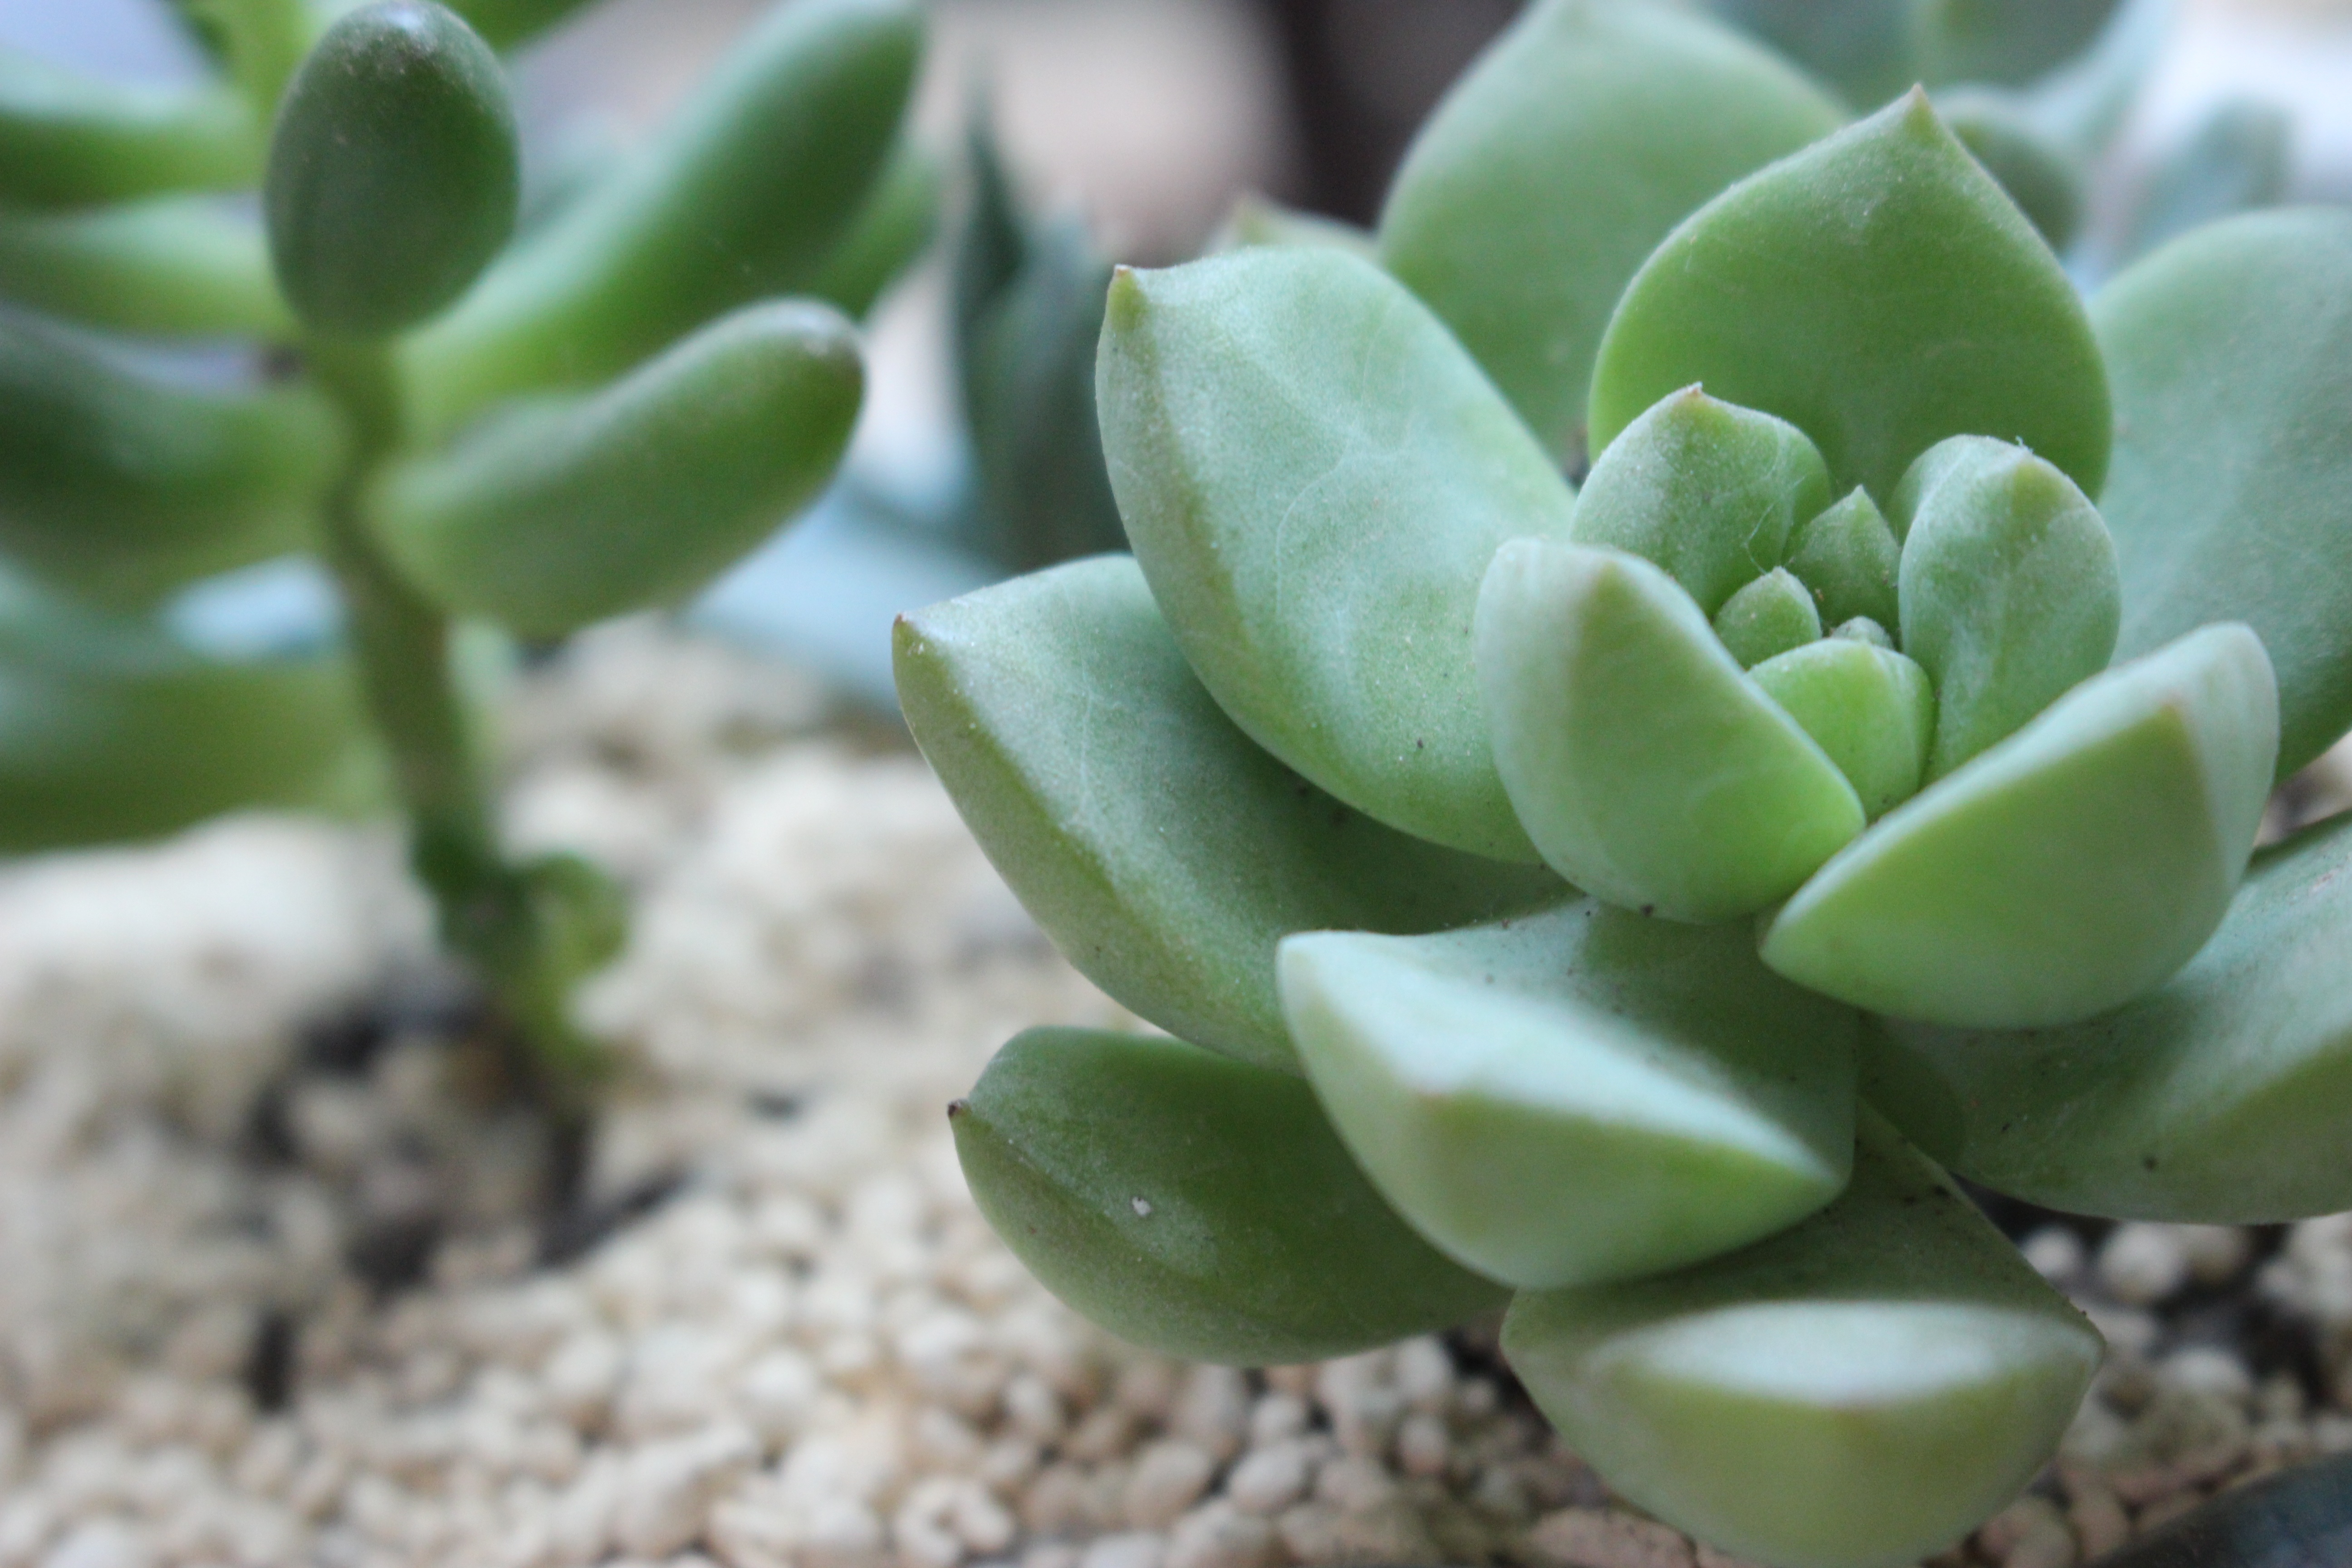
plant, flower, green, botany, flora, small fresh, flowering plant, the fleshy, stonecrop family, land plant, hedgehog cactus